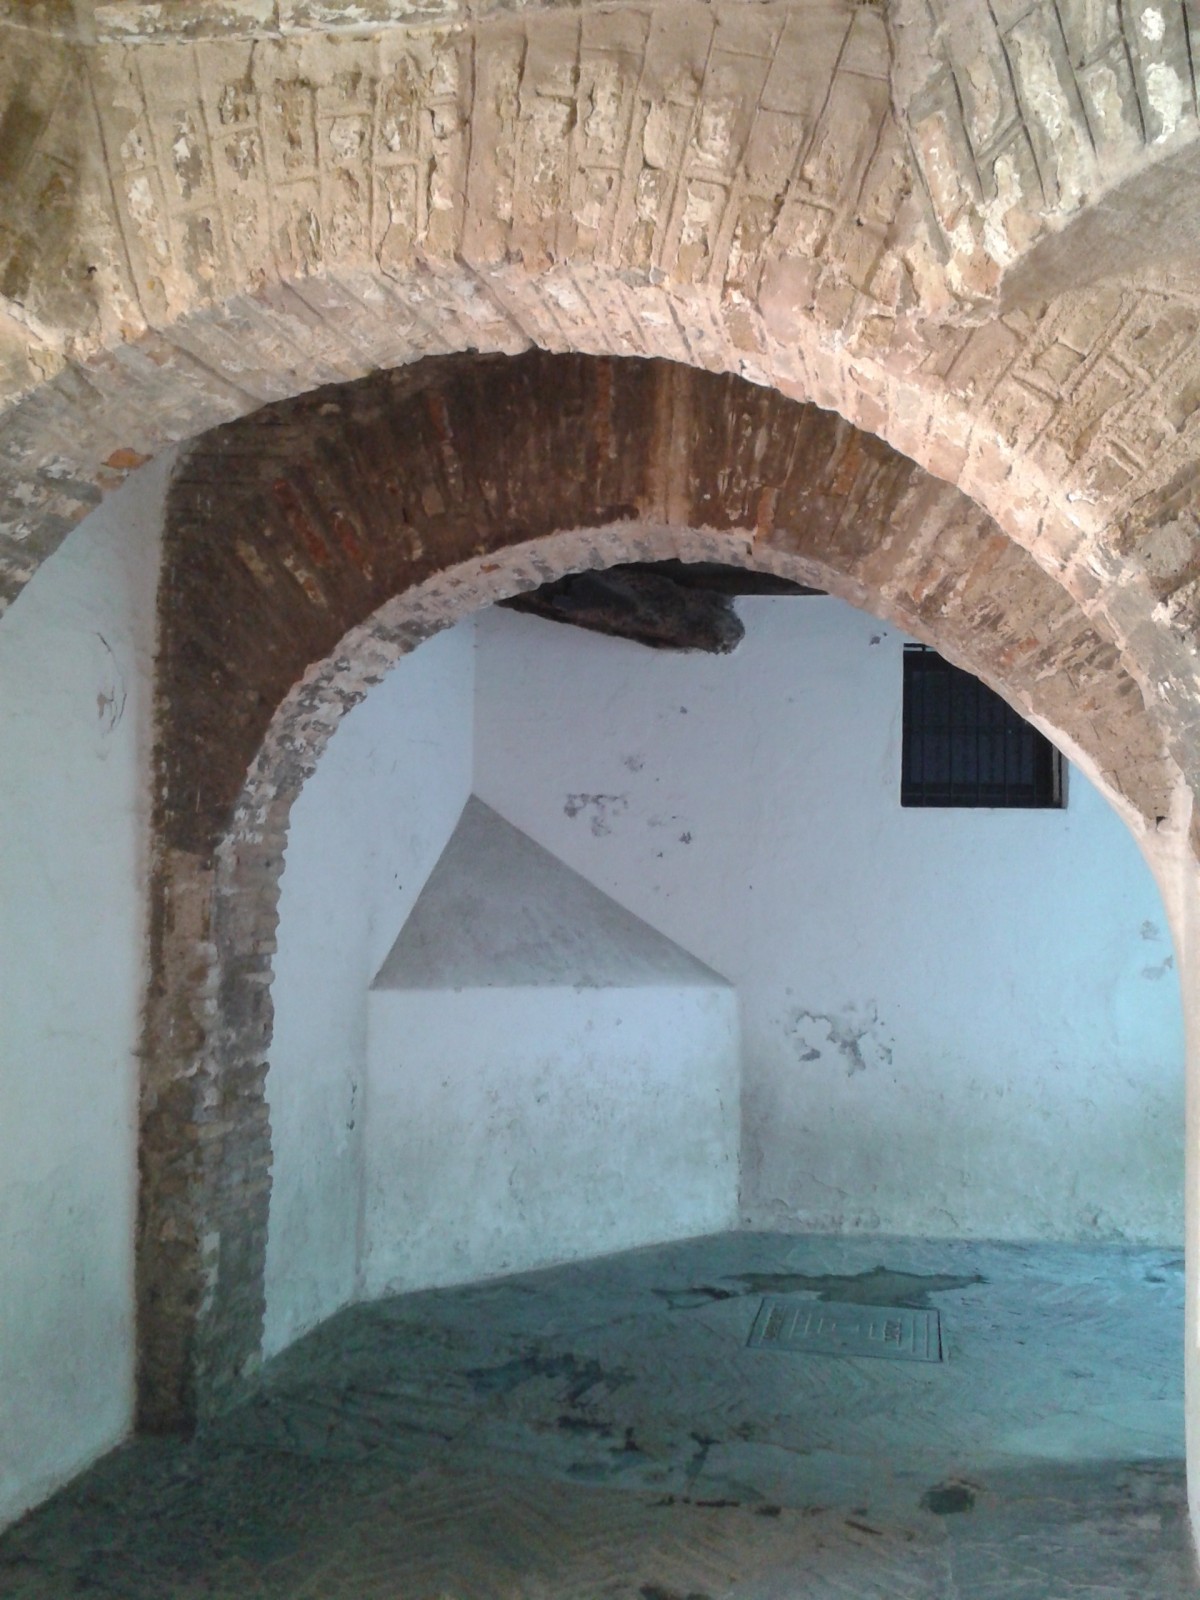
Tags: building, arch, ruins, vault, crypt